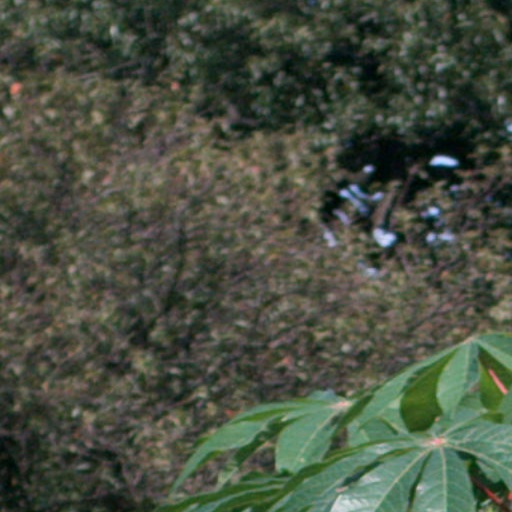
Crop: cassava